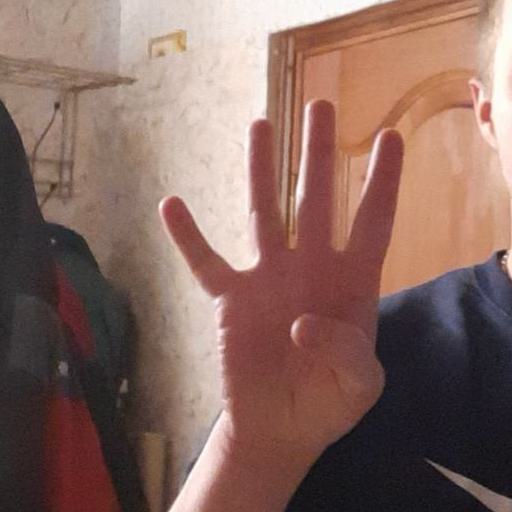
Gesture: four